National Historic Sites of Canada

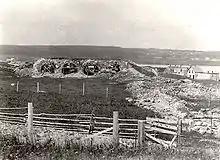
The initial focus of the program was strictly on commemoration rather than preservation or restoration. The ruins of the Fortress of Louisbourg were designated in 1920, but efforts to restore the fortress did not commence until 1961.

On Harkin's recommendation, the government created the Advisory Board for Historic Site Preservation (later called the Historic Sites and Monuments Board of Canada) in 1919 in order to advise the Minister on a new program of National Historic Sites. Brigadier General Ernest Alexander Cruikshank, a noted authority on the War of 1812 and the history of Ontario, was chosen as the Board's first chairman, a post he held for twenty years. The first place designated and plaqued under the new program was the "Cliff Site" in Port Dover, Ontario, where two priests claimed sovereignty over the Lake Erie region for Louis XIV of France in 1670.